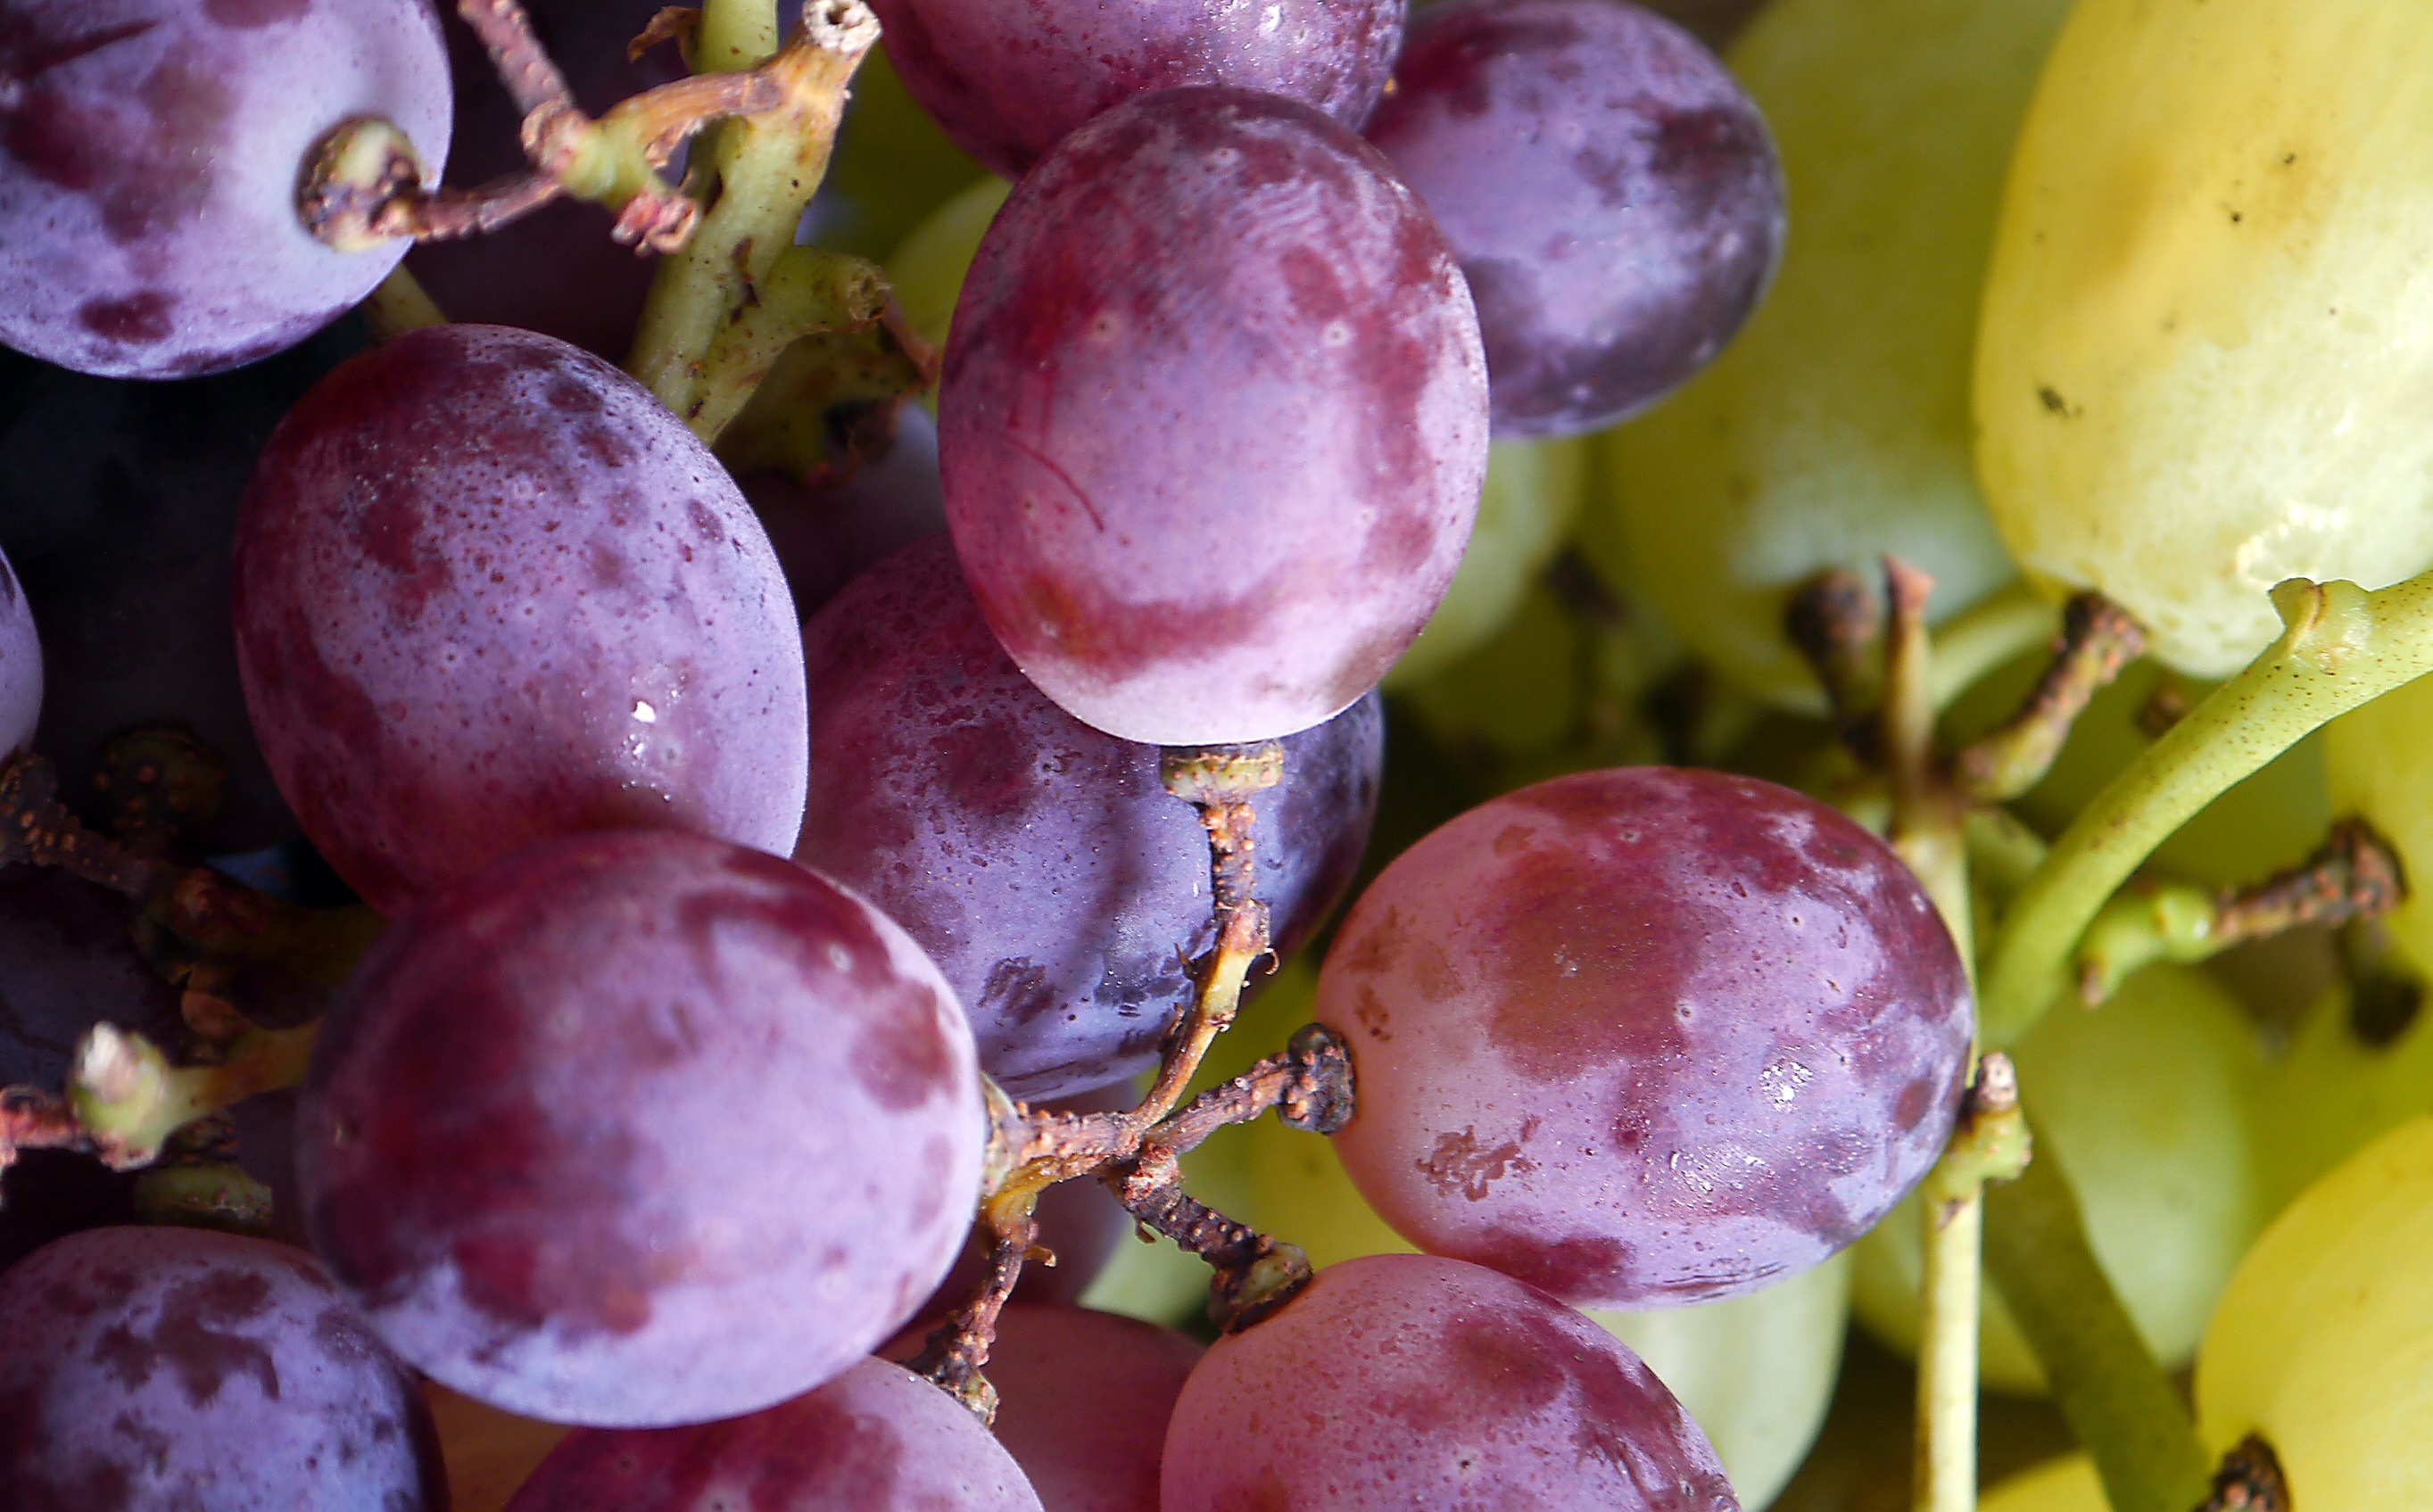
nature, plant, grape, bunch, fruit, sweet, ripe, food, produce, natural, fresh, agriculture, juicy, healthy, health, freshness, vitamin, nutrition, grapes, vegetarian, organic, flowering plant, vitis, damson, land plant, grapevine family